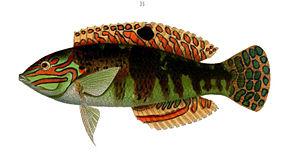
Halichoeres timorensis est un poisson osseux de petite taille de la famille des Labridae endémique de Sri Lanka et d'Indonésie. Il peut atteindre une longueur maximale de 12 cm.